Muhammad Ali Jinnah

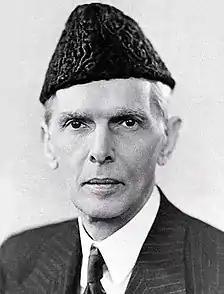
Formal portrait,

Muhammad Ali Jinnah (born Mahomedali Jinnahbhai; 25 December 187611 September 1948) was a barrister, politician, and the founder of Pakistan. Jinnah served as the leader of the All-India Muslim League from 1913 until the inception of Pakistan on 14 August 1947 and then as Pakistan's first governor-general until his death.